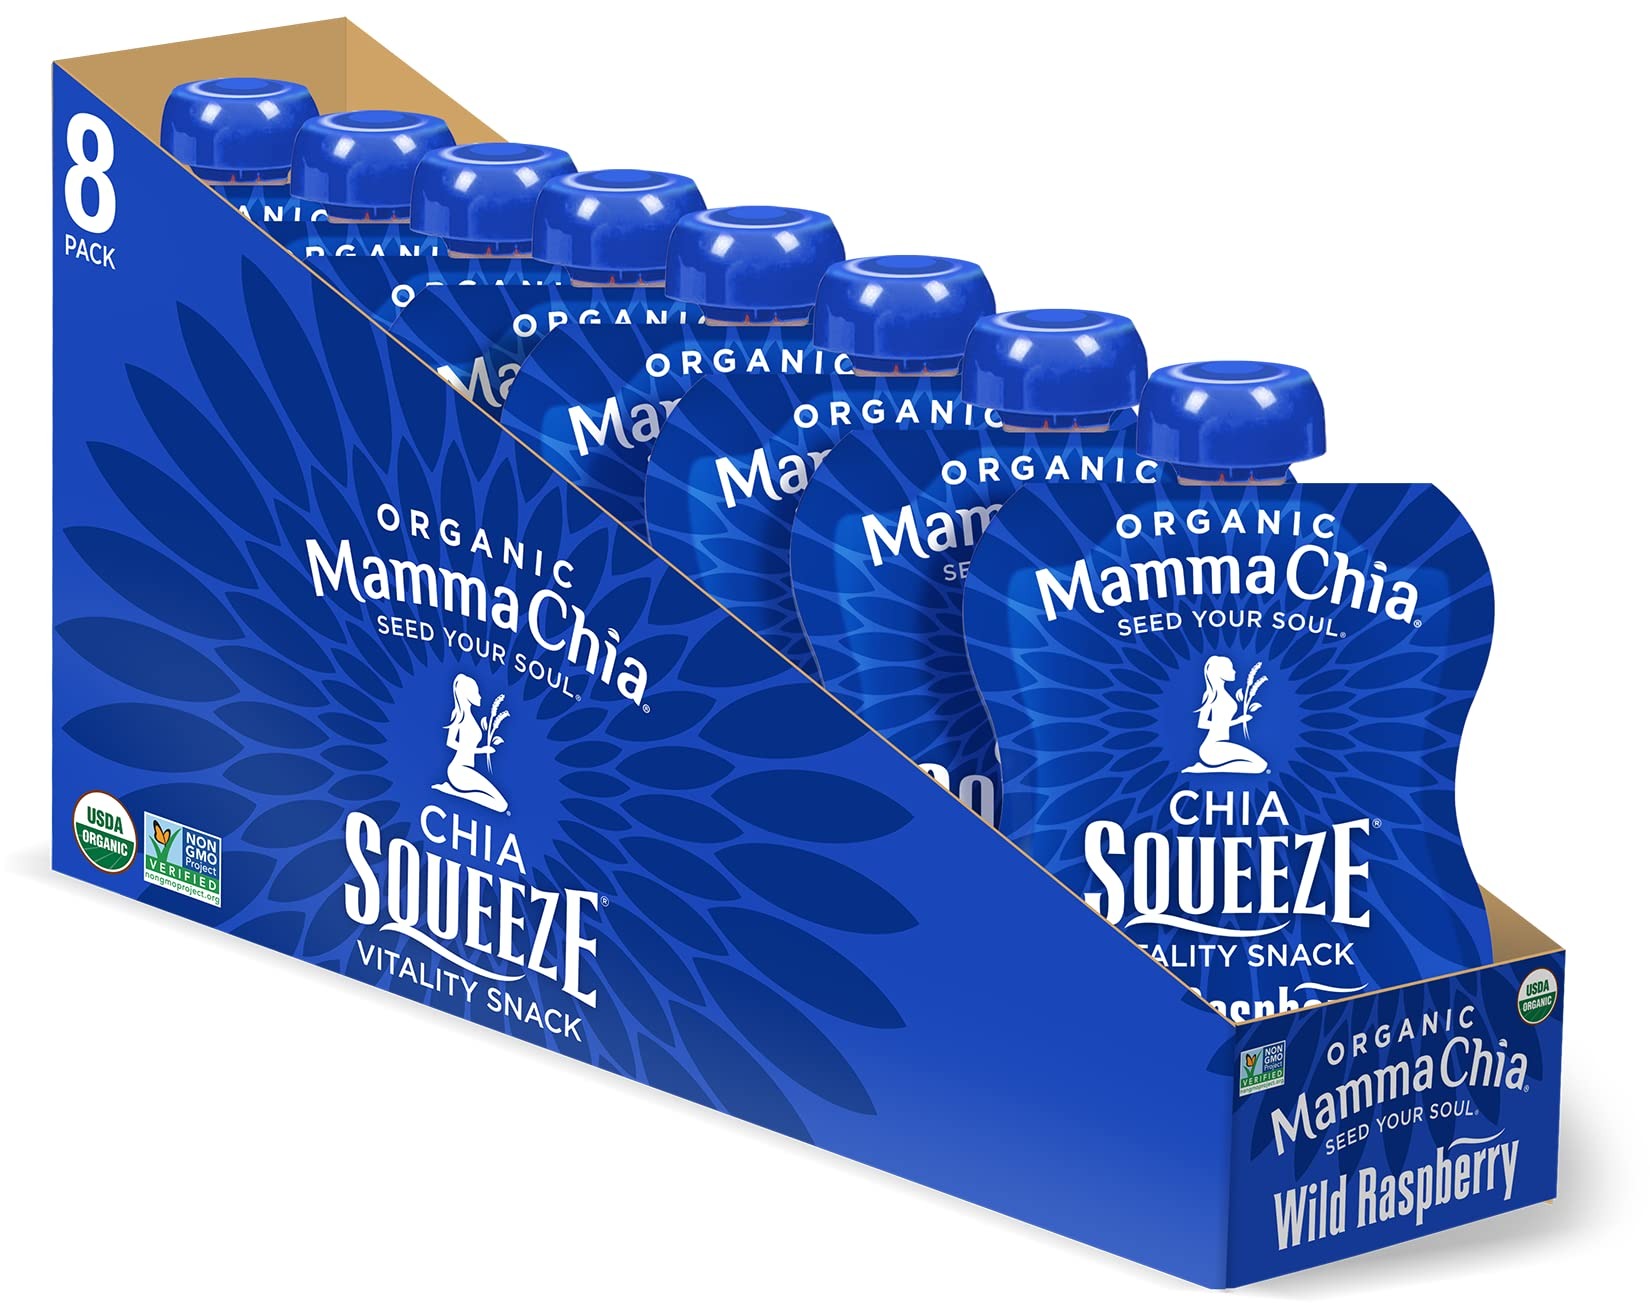
Item Name: Mamma Chia Organic Vitality Squeeze Snack, Wild Raspberry, USDA Organic, Non-GMO, Vegan, Gluten Free, and Kosher. Fruit and Vegetables with only 70 Calories. 3.5 Ounce (Pack of 8)
Bullet Point 1: Contains 8 - 3.5 Ounce Wild Raspberry Chia Squeeze Pouches
Bullet Point 2: Each pouch contains 1200mg Omega-3, Prebiotic Fiber, and only 70 Calories.
Bullet Point 3: USDA Organic, Non-GMO Project Verified, Vegan, Gluten Free, and Kosher.
Bullet Point 4: Perfect for lunchboxes, gym bags, yoga totes, and backpacks as an anytime snack for souls of all ages.
Bullet Point 5: Mamma Chia is proud to be a Certified B Corp, a Certified Women-Owned Business and a 1% For the Planet member because we love Mamma Earth and her people!
Value: 28.0
Unit: Ounce

Price: 13.59